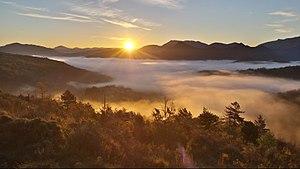
Vue de Ginoles depuis les montagnes
Ginoles est une commune française, située dans le département de l'Aude en région Occitanie.